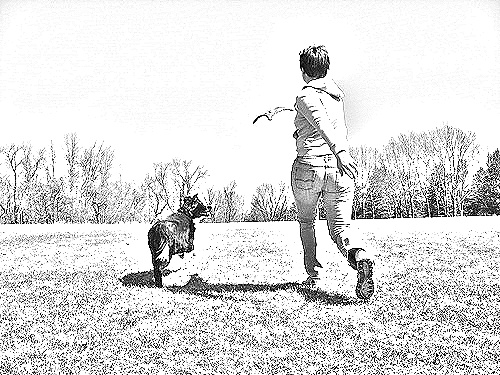
Portrait style: Sketch Portrait